Uniform 8-polytope

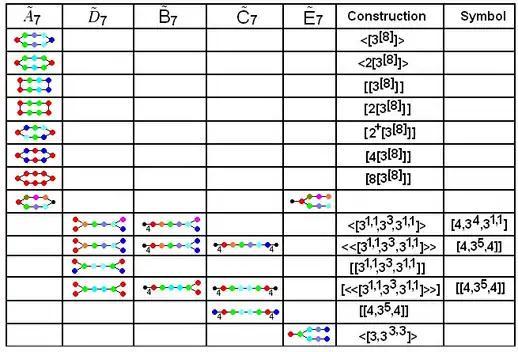
Coxeter-Dynkin diagram correspondences between families and higher symmetry within diagrams. Nodes of the same color in each row represent identical mirrors. Black nodes are not active in the correspondence.

There are five fundamental affine Coxeter groups that generate regular and uniform tessellations in 7-space: